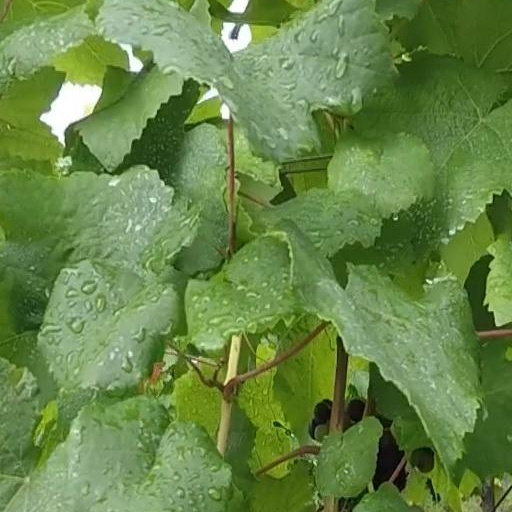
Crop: grape